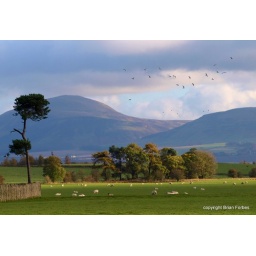
A field of sheep near Balado Airfield, KInross